Aplington, Iowa

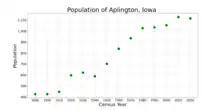
The population of Aplington, Iowa from US census data

As of the census of 2020, there were 1,116 people, 441 households, and 300 families residing in the city. The population density was 1,519.1 inhabitants per square mile (586.5/km). There were 504 housing units at an average density of 686.0 per square mile (264.9/km). The racial makeup of the city was 96.9% White, 0.4% Black or African American, 0.3% Native American, 0.1% Asian, 0.0% Pacific Islander, 0.2% from other races and 2.2% from two or more races. Hispanic or Latino persons of any race comprised 0.9% of the population.